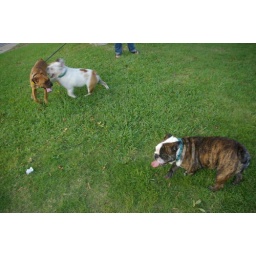
Our neighbors dogs came over to play and have cake and ice cream for Cora's first birthday!!